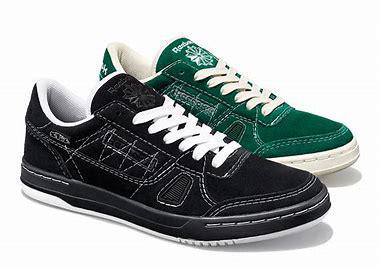
Brand: Reebok
Model: LT Court